Old Trafford

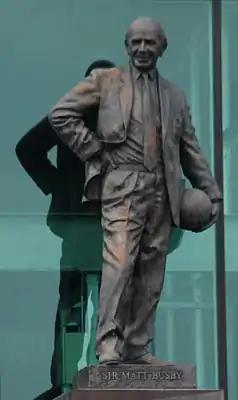
The statue of Sir Matt Busby overlooking the East Stand forecourt

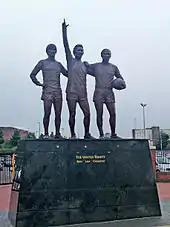
"The United Trinity", a statue of Manchester United's "holy trinity" of Best, Law and Charlton

The East Stand at Old Trafford was the second to be converted to a cantilever roof, following the Sir Alex Ferguson Stand. It is also commonly referred to as the Scoreboard End, as it was the location of the scoreboard. The East Stand can currently hold nearly 12,000 fans, and is the location of both the disabled fans section and the away section; an experiment involving the relocation of away fans to the third tier of the Sir Alex Ferguson Stand was conducted during the 2011–12 season, but the results of the experiments could not be ascertained in time to make the move permanent for the 2012–13 season. The disabled section provides for up to 170 fans, with free seats for carers. Old Trafford was formerly divided into sections, with each section sequentially assigned a letter of the alphabet. Although every section had a letter, it is the K Stand that is the most commonly referred to today. The K Stand fans were renowned for their vocal support for the club, and a large array of chants and songs, though many of them have relocated to the second tier of the Stretford End.